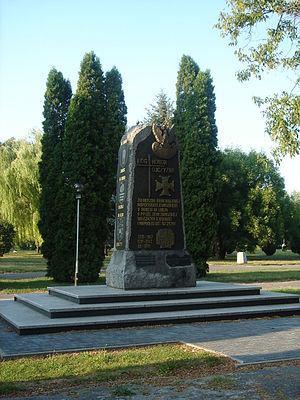
Le soulèvement de Zamość est une série d'actions menées de décembre 1942 à juillet 1944 par la résistance polonaise contre l'expulsion des Polonais de la région de Zamość dans le cadre du Generalplan Ost.